History of United States prison systems

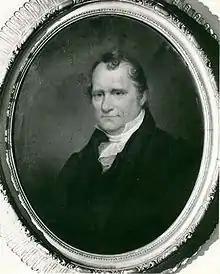
When Joseph C. Yates visited solitary cells at the Auburn Penitentiary in the early 1820s, he pardoned several inmates on the spot to spare them further confinement at the prison.

The Auburn or "Congregate" System became the archetypical model penitentiary in the 1830s and 1840s, as its use expanded from New York's Auburn Penitentiary into the Northeast, the Midwest, and the South. The Auburn system's combination of congregate labor in prison workshops and solitary confinement by night became a near-universal ideal in United States prison systems, if not an actual reality.